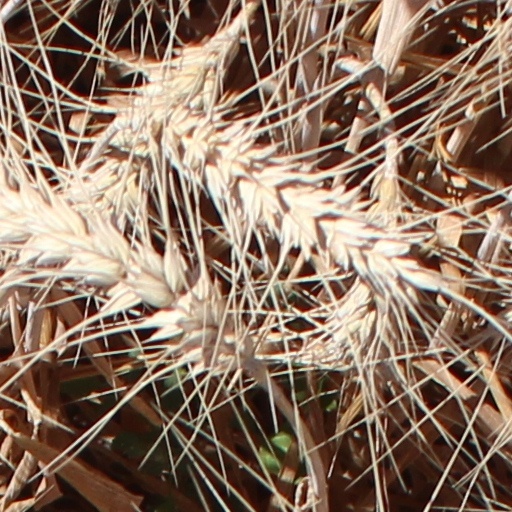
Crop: wheat